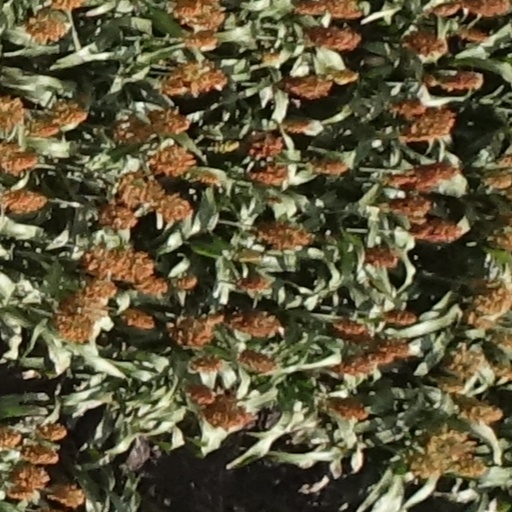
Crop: sorghum